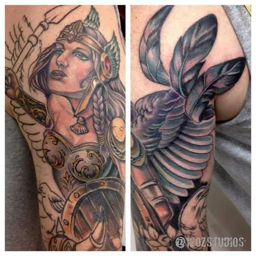
awesome start themed male half sleeve tattoo by person .